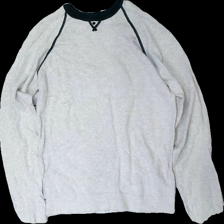
View: front
Type: Sweater
Category: Men
Brand: Zara Man
Colors: Grey
Material: 100% cotton
Cut: Regular
Size: M
Season: All
Stains: Major
Damage: fläckar
Damage location: middle center
Damage 2: fläckar
Damage 2 location: middle center
Damage 3 location: bottom left
Price range: <50
Recommended usage: Export
Description: grå tröja med stora fläckar